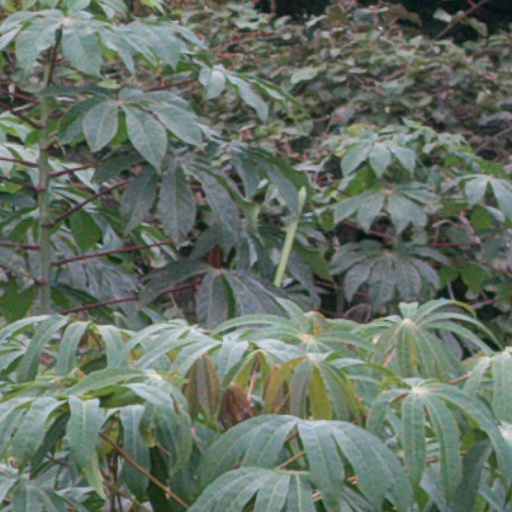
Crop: cassava